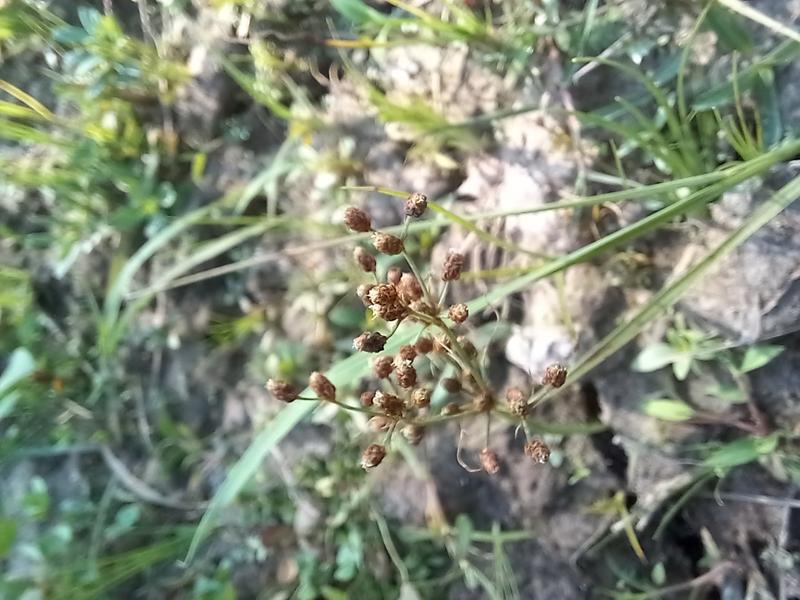
Weed species: Fimbristylis littoralis